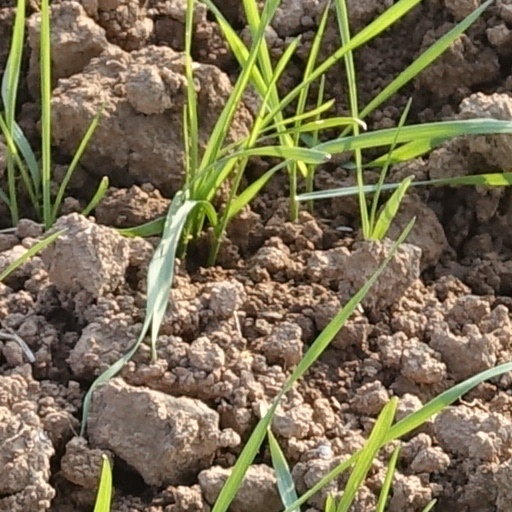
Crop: wheat